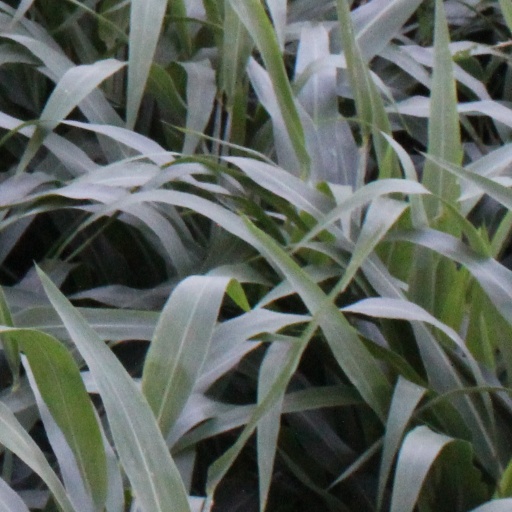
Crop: sorghum